Mary Susan McIntosh

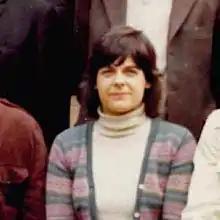
McIntosh at Nuffield College in 1974

Mary Susan McIntosh (13 March 1936 – 5 January 2013) was a British sociologist, feminist, political activist and campaigner for lesbian and gay rights in the United Kingdom.